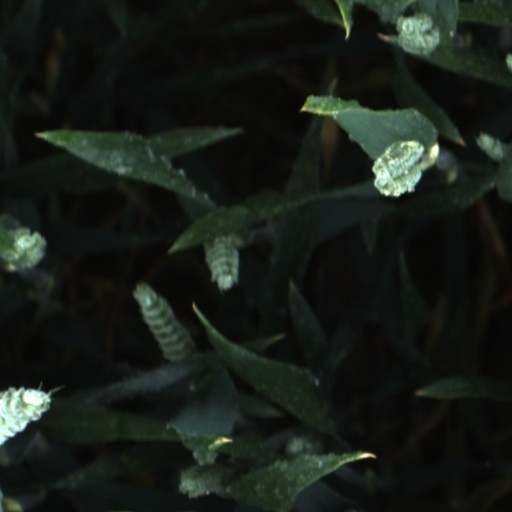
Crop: wheat